Greta Garbo

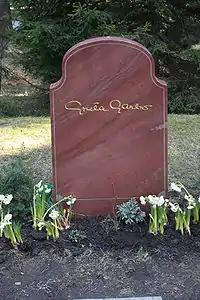
Garbo's grave at Skogskyrkogården Cemetery

Garbo's follow-up project was Clarence Brown's lavish production of "Conquest" (1937), opposite Charles Boyer. The plot was the dramatized romance between Napoleon and Marie Walewska. It was MGM's biggest and most-publicized movie of its year, but upon its release, it became one of the studio's biggest failures of the decade at the box office. When her contract expired soon thereafter, she returned briefly to Sweden. On 3 May 1938, Garbo was among the many stars—including Joan Crawford, Norma Shearer, Luise Rainer, Katharine Hepburn, Mae West, Marlene Dietrich, Fred Astaire, and Dolores del Río, among others—dubbed to be "Box Office Poison" in an article published by Harry Brandt on behalf of the Independent Theatre Owners of America.